Pietro Barucci

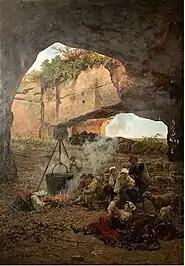
"Shepherds Camping in the Ruins"

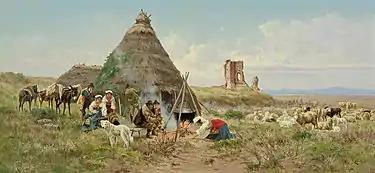
"Herders in the Roman Campagna" (1917)

Pietro Barucci (20 April 1845 – 23 February 1917) was an Italian painter, mainly of landscapes of rural areas around Rome.